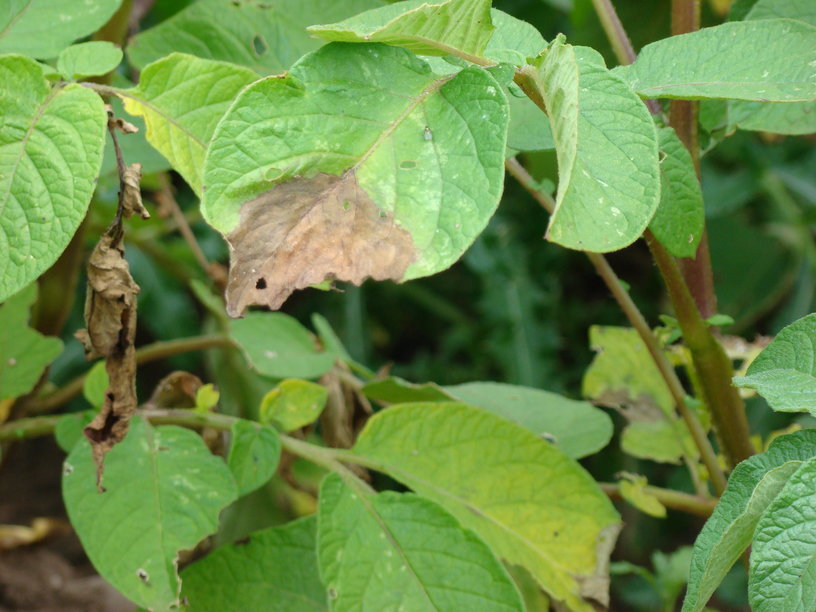
Labels: Potato leaf early blight, Potato leaf early blight, Potato leaf early blight